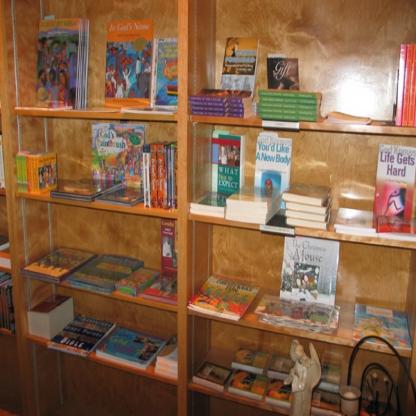
Scene: Indoor